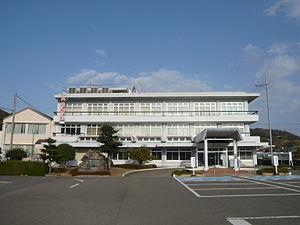
Inami est un bourg du district de Hidaka, dans la préfecture de Wakayama, sur l'île de Honshū, au Japon.